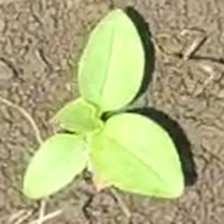
Weed species: Kena_(Commplina_benghalensio)